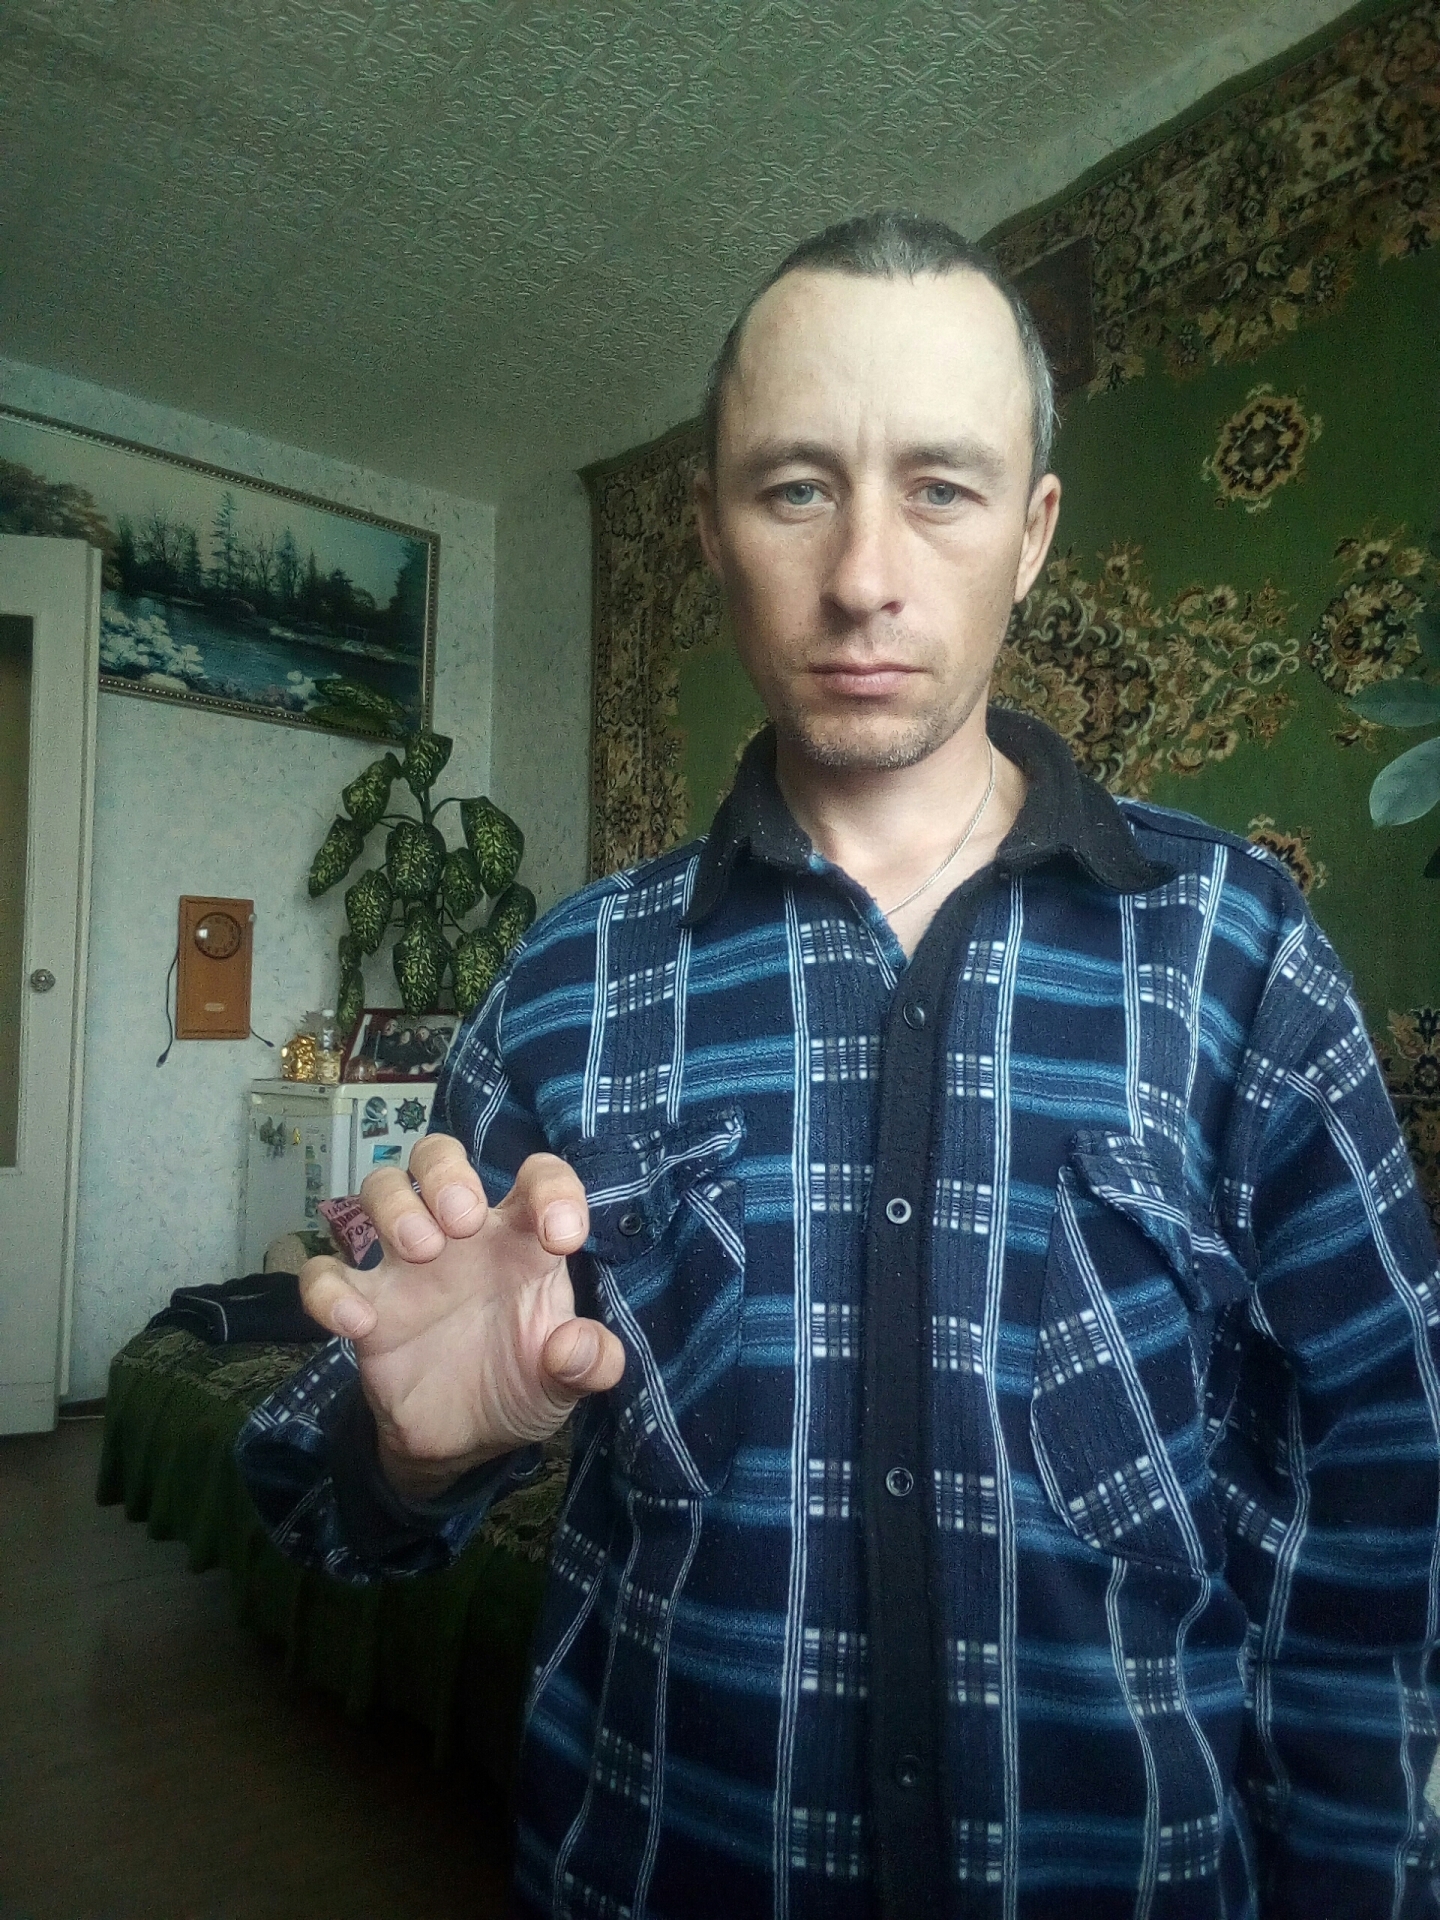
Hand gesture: grabbing